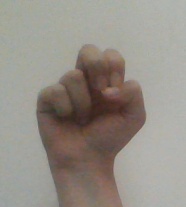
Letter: gaaf